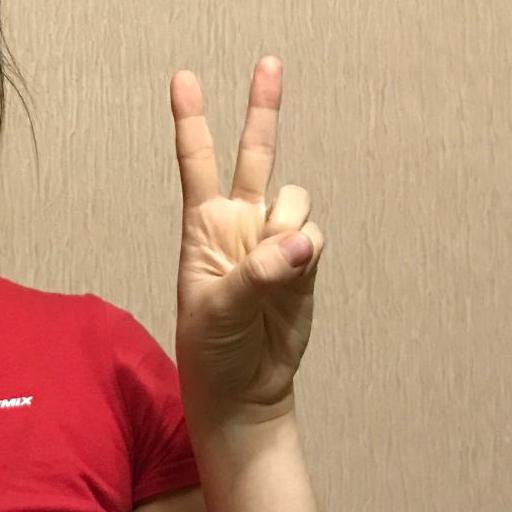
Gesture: peace